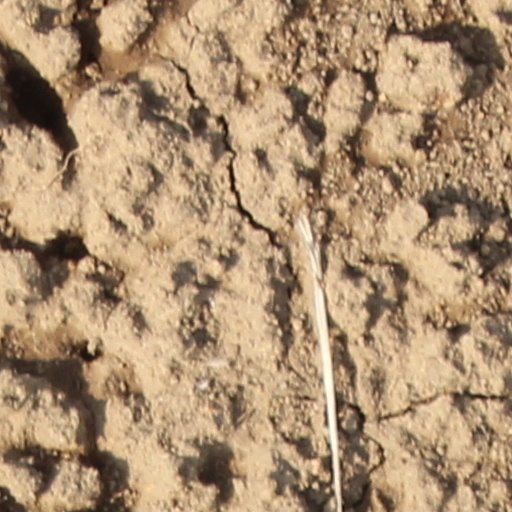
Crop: wheat